Rudi Schneider

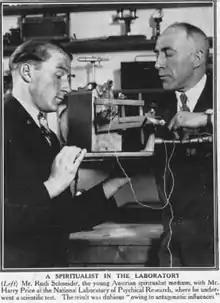
Price testing Rudi Schneider.

In the 1920s Fritz Wittels who had attended séances with Schneider wrote that "With occult waves running high in Vienna, there was a famous medium named Rudi Schneider, a few of whose meetings I attended. Whenever I came, however, either nothing happened at all or the things which did happen were obvious frauds." It was reported by Stefan Meyer that Schneider was exposed as a fraud by Dr. Lothar Lenkei.